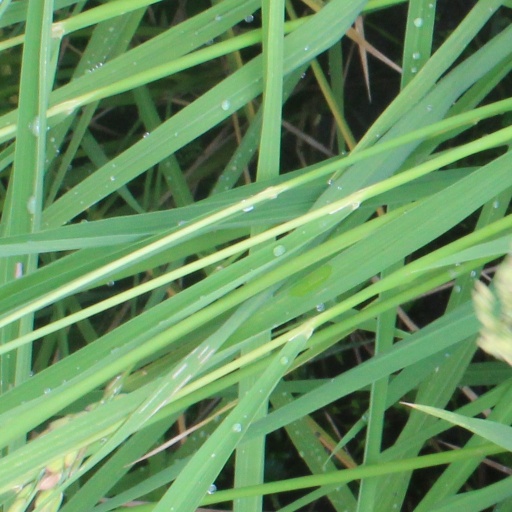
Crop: rice